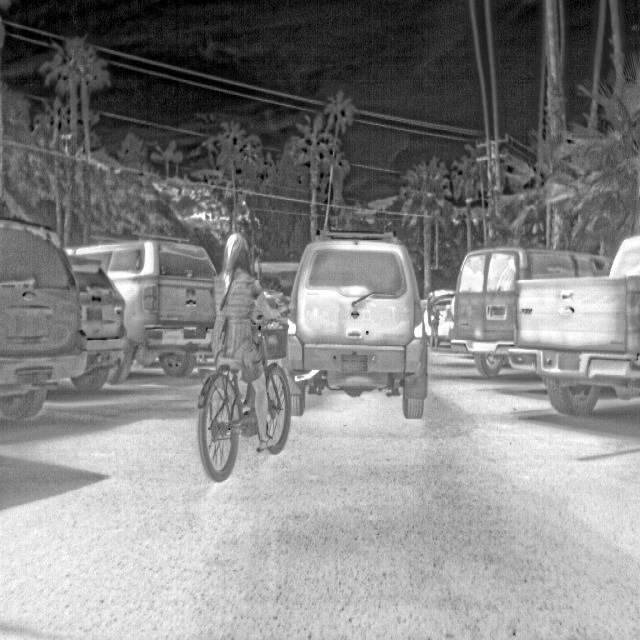
Detected objects:
label: person